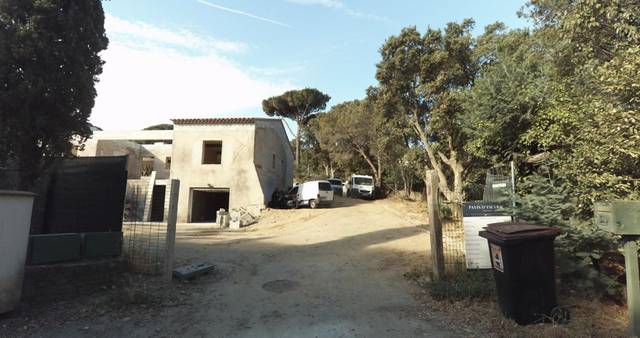
Region: France
Coordinates: 43.257, 6.629